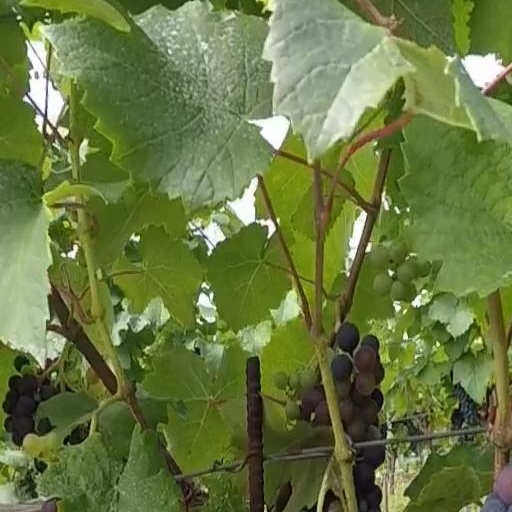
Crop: grape